Narbachi Wadi

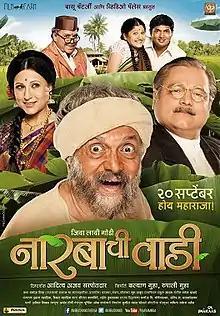
Theatrical release poster

Narbachi Wadi is a 2013 Indian Marathi language movie directed by Aditya Sarpotdar. It is an adaption of the Bengali play "Shajjano Bagan" by Manoj Mitra.